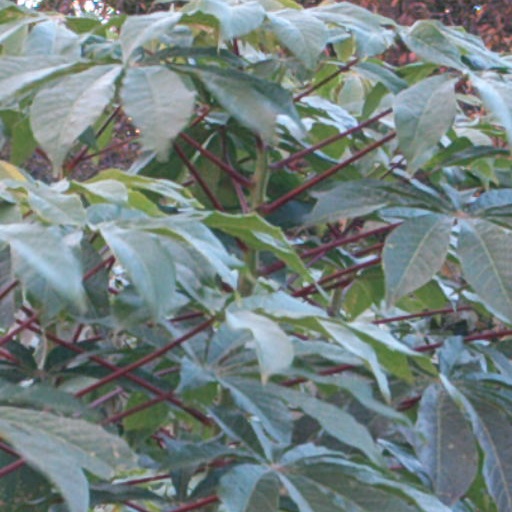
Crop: cassava